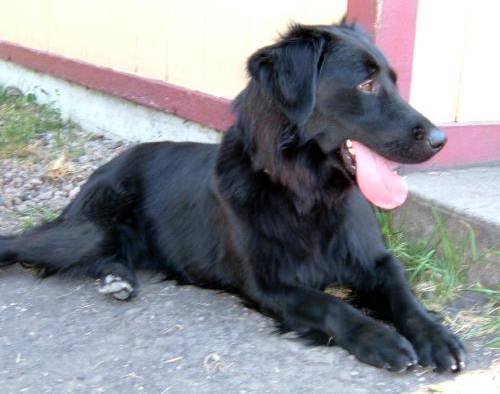
Label: dog